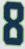
Number: 8